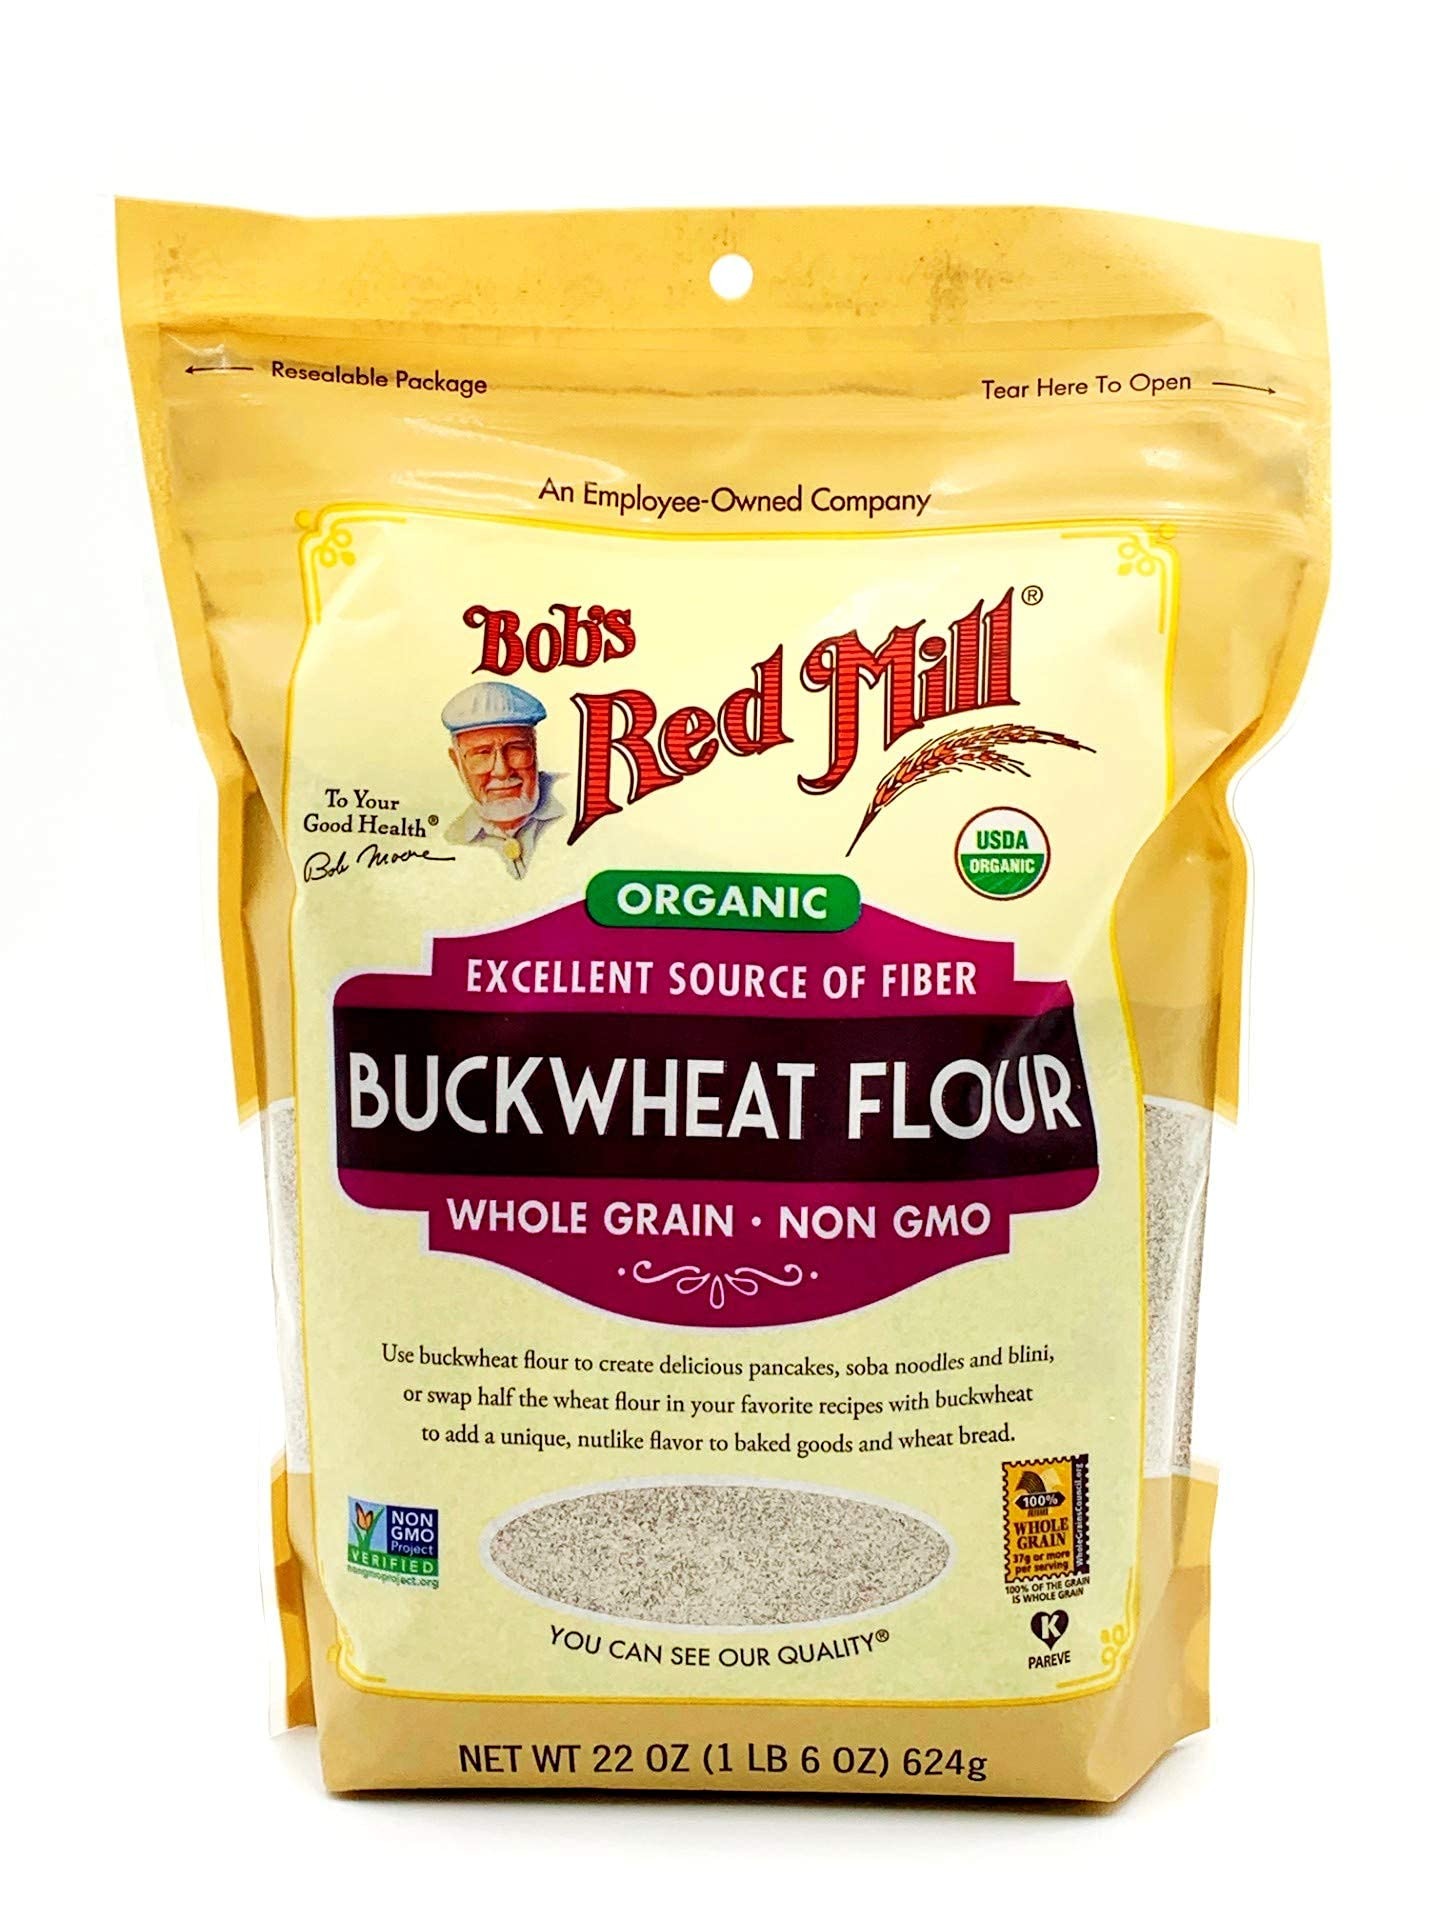
Item Name: Bob's Red Mill Organic Buckwheat Flour, 22 Ounce, Pack of 2
Bullet Point 1: Bob's Organic Buckwheat Flour is 100% stone ground from premium organic 100% whole grain buckwheat groats. Freshly ground on slow turning quartz millstones for a hearty and distinctive flavor.
Bullet Point 2: Buckwheat flour contains four times as much fiber as whole wheat flour, and is also a very good source of manganese and magnesium. The protein in buckwheat is a complete protein, containing all eight essential amino acids.
Bullet Point 3: Buckwheat flour adds diversity of texture, taste and appearance to food products. Many people know and love the food it is found in: pancakes, Japanese Soba noodles and (crepes). It is best in combination with other flours. For example, cookies made with 40% buckwheat flour rank higher than 100% wheat flour cookies for color, appearance, flavor, texture, and taste. Gluten-free bread with buckwheat and rice flour score higher than bread with potato starch and rice flour for volume and soft crumb.
Bullet Point 4: USDA Certified Organic * Vegan * Vegetarian * 100% Whole Grain * Stone Ground * Kosher Pareve * 100% whole grain * Good source of dietary fiber and iron; 4g protein per serving * Stone-ground on cool, slow-turning millstones
Product Description: Organic Buckwheat Flour is made from 100% whole grain buckwheat groats. Despite the name, buckwheat isn’t related to wheat and is naturally gluten free (note: this is not processed in our gluten free facility)! Use buckwheat flour for making delicious buckwheat pancakes, soba noodles, blini, and as a replacement for wheat flour in baked goods. Buckwheat flour is a good source of dietary fiber and contains essential amino acids. The buckwheat plant is actually a pseudocereal, not a grain. The pyramid-shaped raw buckwheat kernels are harvested and ground into a surprisingly rich flour. Unlike light buckwheat flour, our flour contains little black specks that come from the ground seed hull. Buckwheat flour is a must-have for making traditional Russian blini or buckwheat crepes. It has a unique, assertive flavor that is especially great in both quick and yeast breads. In wheat bread, use half buckwheat flour to add a rich, nutlike flavor and darker color.
Value: 44.0
Unit: Ounce

Price: 10.705